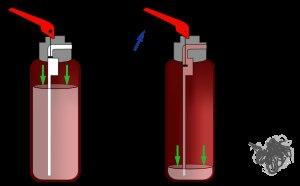
Un extincteur est un appareil de lutte contre l'incendie capable de projeter ou de répandre une substance appropriée — appelée « agent extincteur » — afin d'éteindre un début d'incendie. On distingue les extincteurs exclusivement destinés aux sapeurs-pompiers de ceux destinés au grand public. Ces derniers se scindent en trois catégories : portatifs, mobiles et fixes.